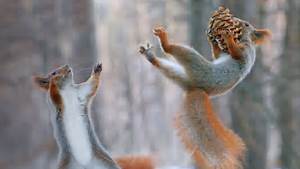
Label: scoiattolo